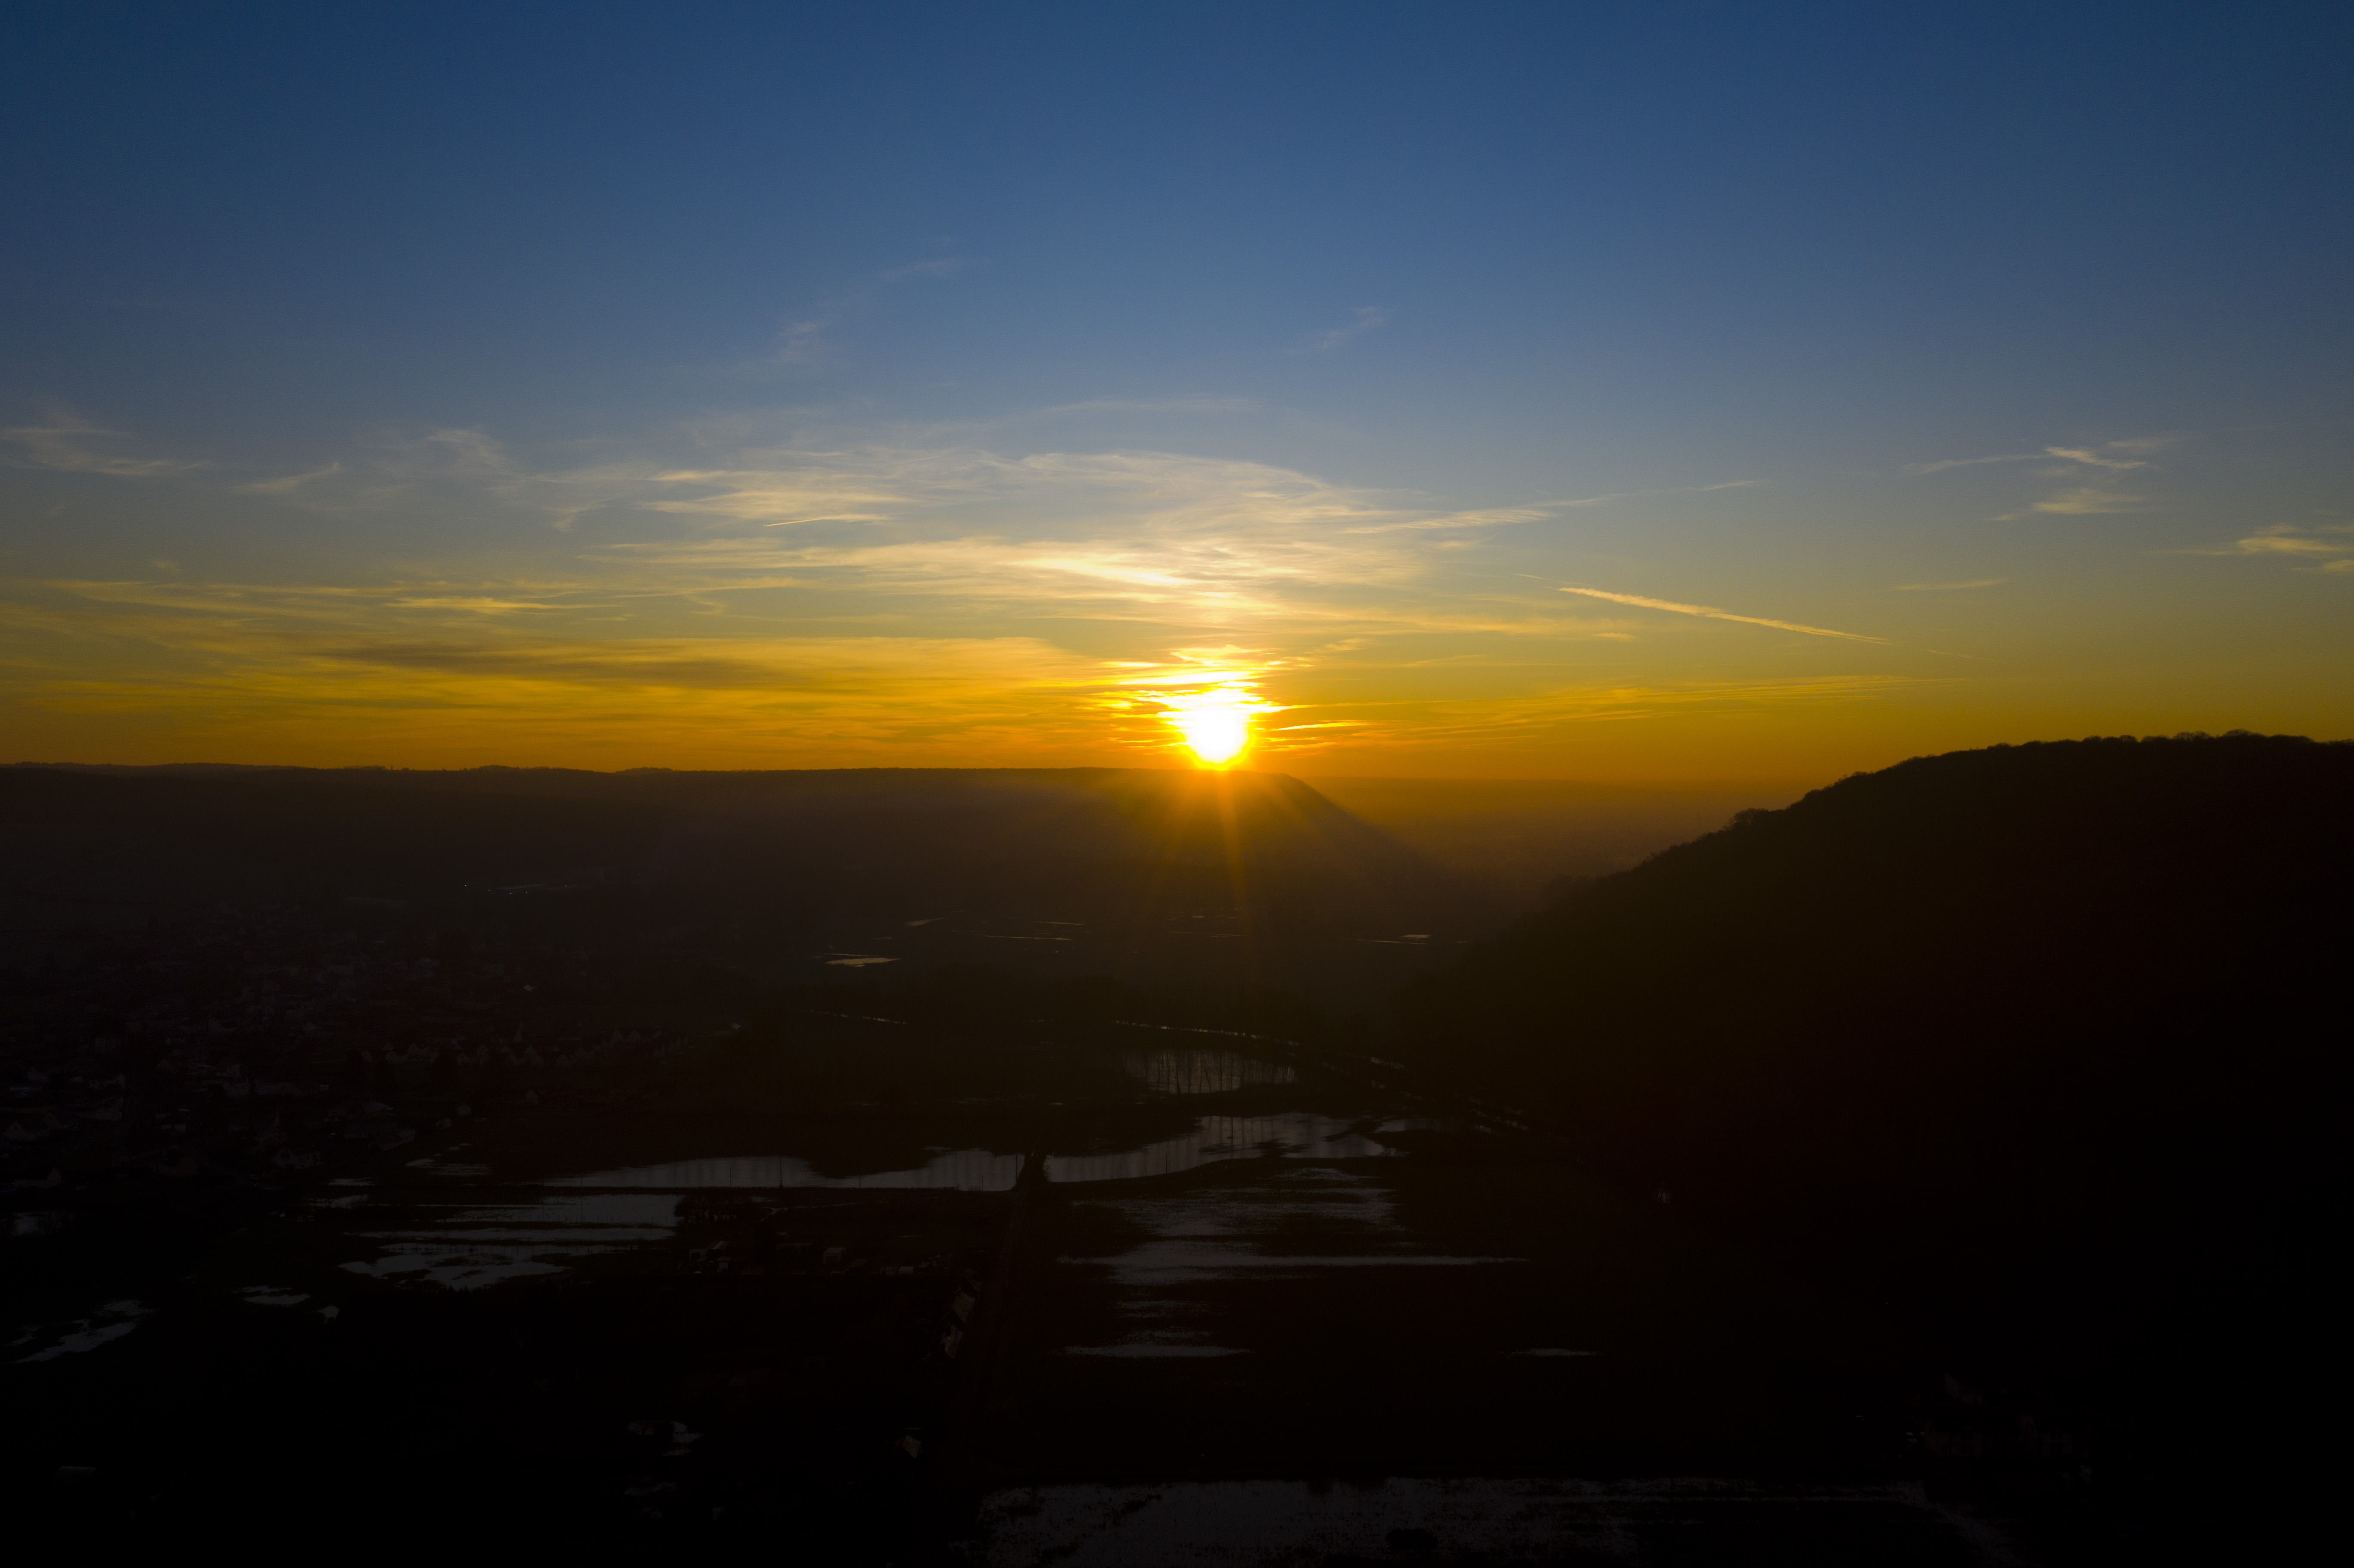
drone, aerial, photo, photography, cathedral, factory, sunset, sunset lover, sun, sky, fog, abandoned, alone, deserted, derelict, forsaken, disused, outdated, antiquated, bygone, castoff, explore, exploration, work, spinning, mill, minster, waste, ruins, old, ancient, past, antique, vintage, forest, wood, trees, nature, landscape, horizon, sunrise, morning, cloud, atmospheric phenomenon, evening, sunlight, afterglow, atmosphere, dusk, dawn, sea, calm, hill, ocean, mountain, astronomical object, fell, city, vacation, night, plain